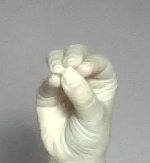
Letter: ha